Maniyachchi

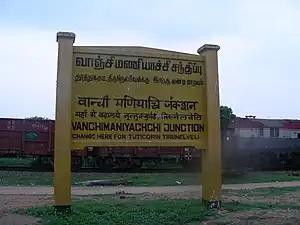
The railway station at Maniyachchi, named Vanchi Maniyachchi in honour of Vanchinathan, an Indian Tamil freedom fighter.

Maniyachchi is a township in the Thoothukudi district of Tamil Nadu situated approximately 40 km west of Thootukudi and some 30 km from Palayamkottai and Kovilpatti.